Cabazon, California

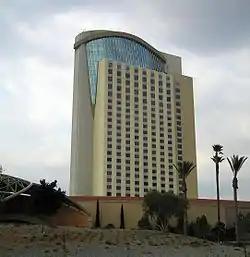
The Morongo Casino, Resort & Spa

Cabazon is the territory of the federally recognized Morongo Band of Mission Indians, which have developed the Morongo Casino, Resort & Spa. Its 27-story hotel tower dominates the San Gorgonio Pass. This is one of the largest Native American casinos in the United States.